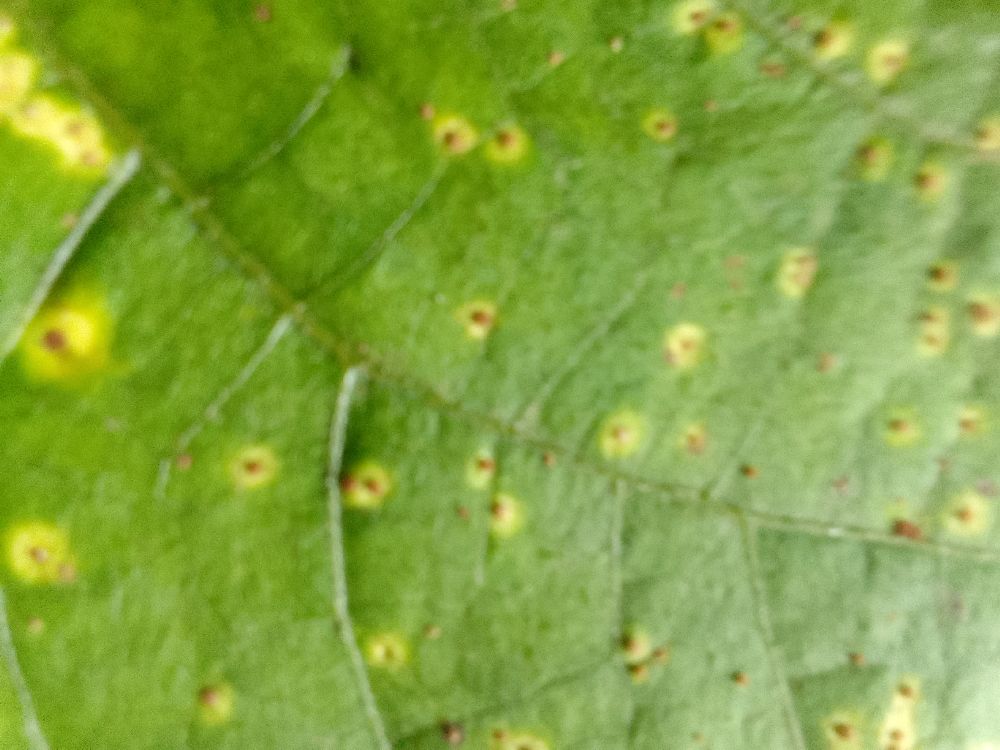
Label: rust